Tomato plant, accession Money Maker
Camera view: vertical (180 deg); turntable rotation: 30 degrees
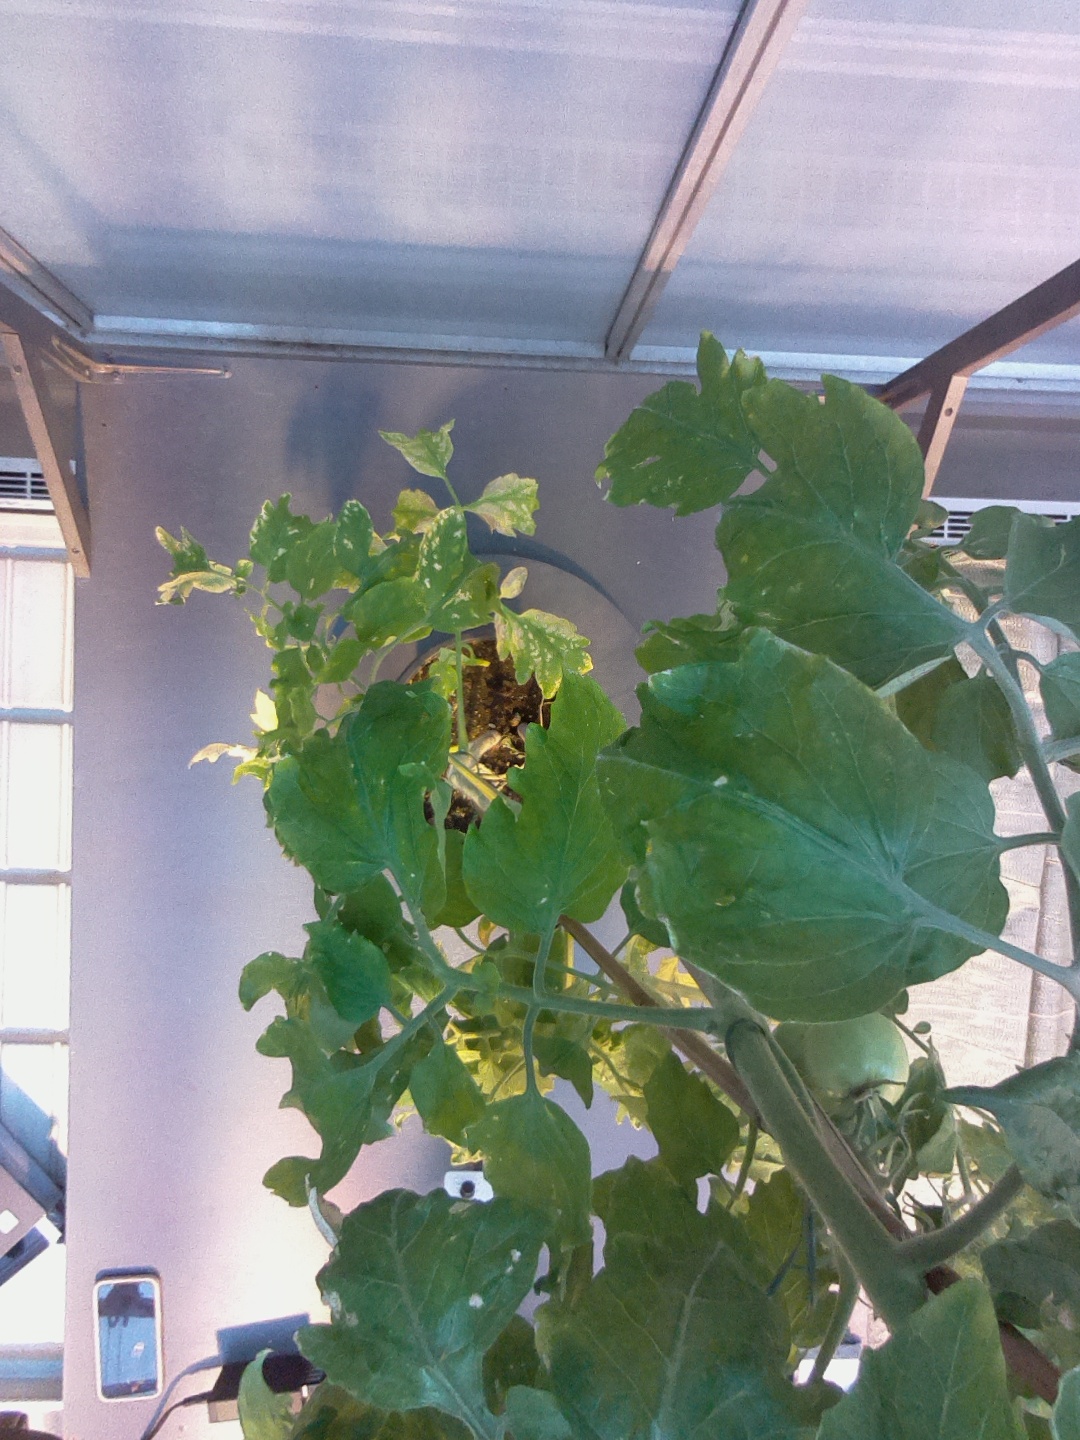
BBCH growth stage 76: 60%-70% of final fruit size